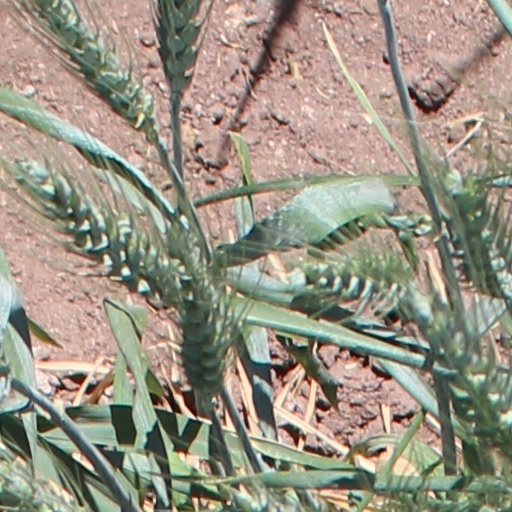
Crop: wheat